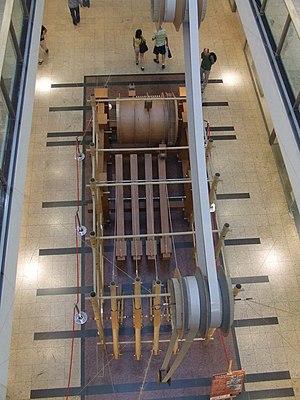
Bernard Lagneau est un artiste plasticien français né à Courbevoie en 1937.